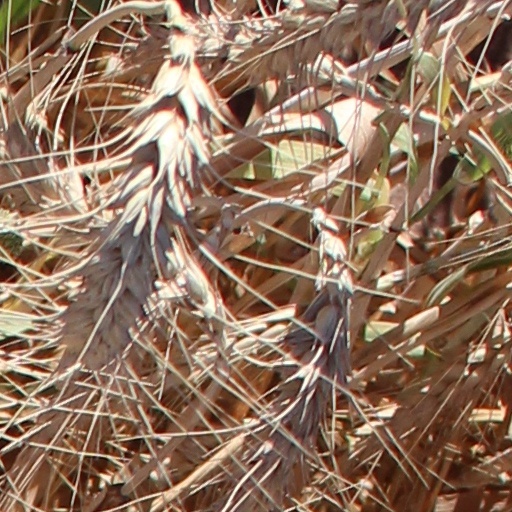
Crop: wheat